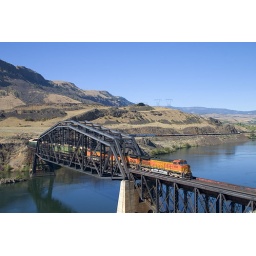
An eastbound train crosses the unique bridge over the Columbia River at Rock Island, Washington